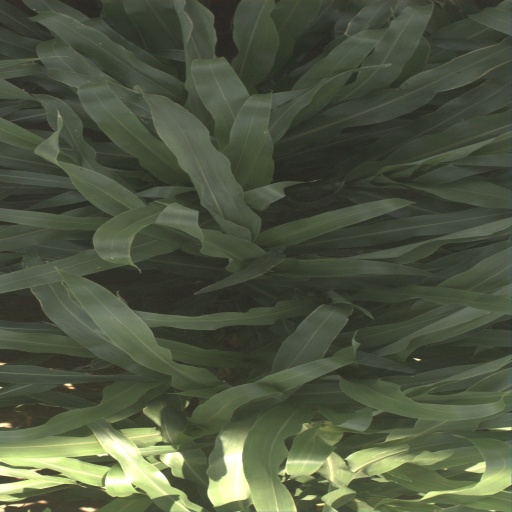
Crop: sorghum